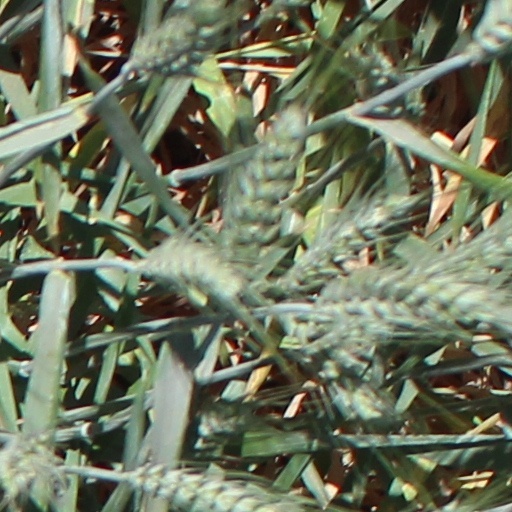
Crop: wheat